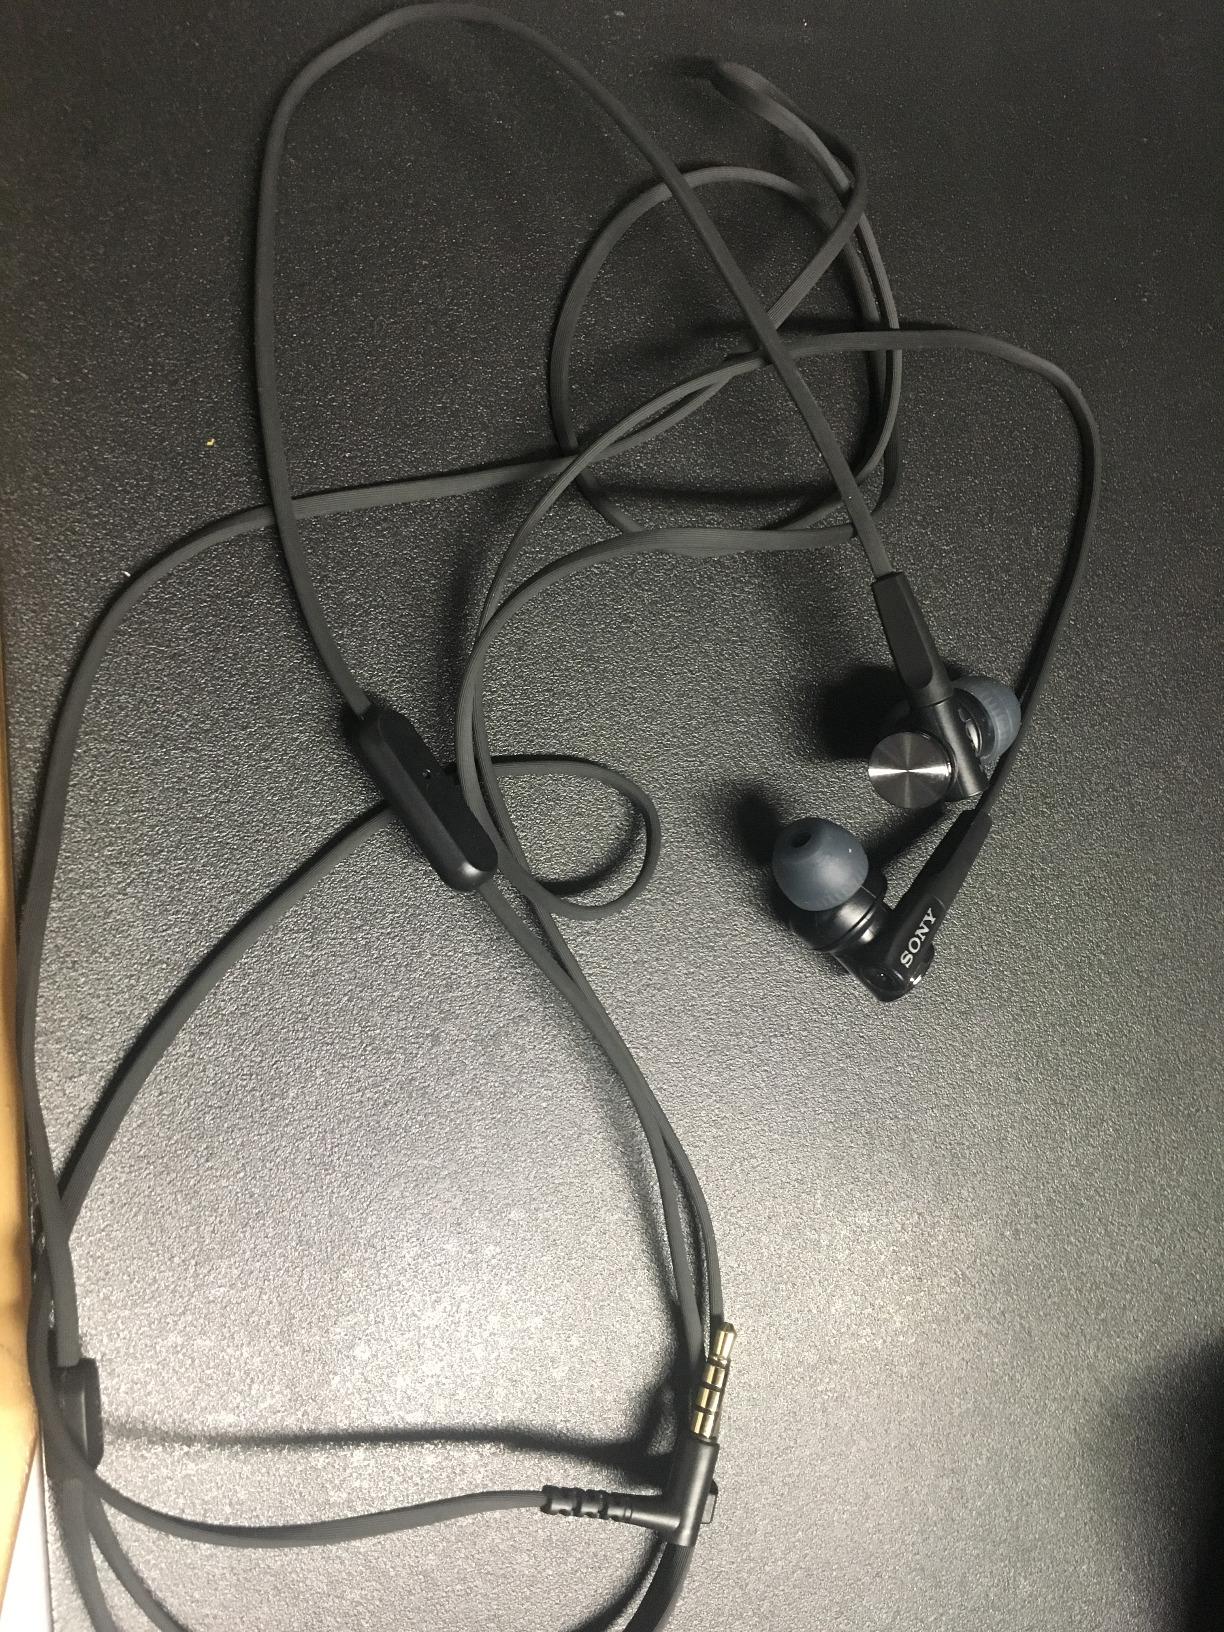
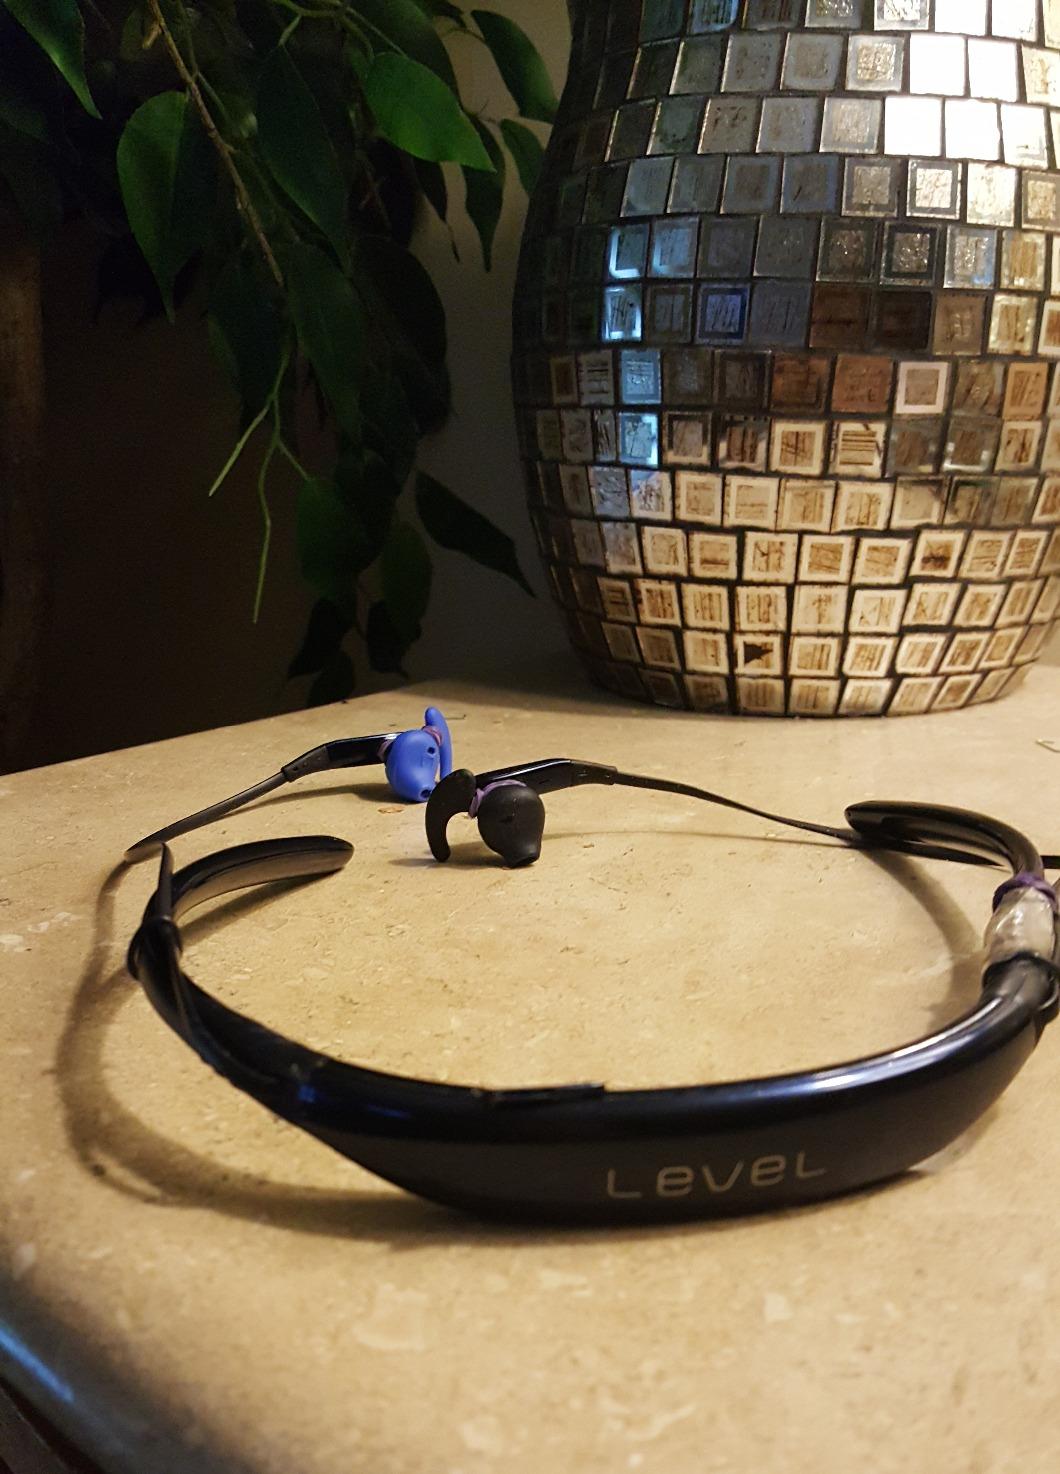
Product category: headphones
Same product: no